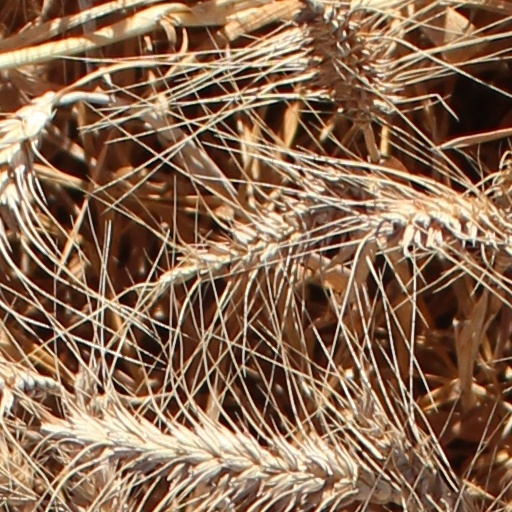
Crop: wheat